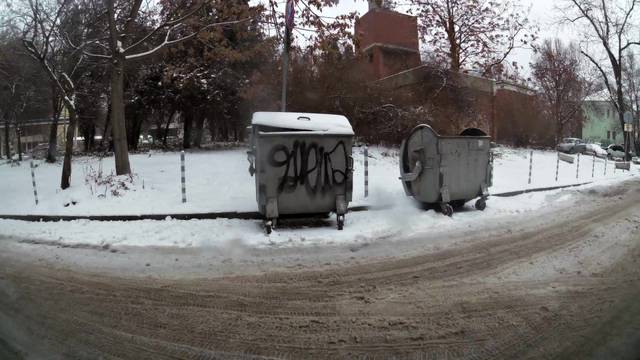
Region: Bulgaria
Coordinates: 42.698, 23.346